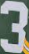
Number: 3